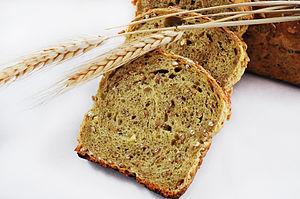
×Tritordeum est un hybride intergénérique de Poaceae, placé dans la tribu des Triticeae.